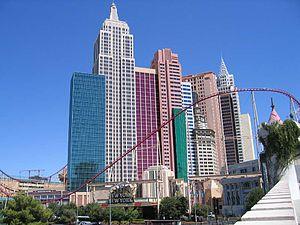
L'architecture « canard », ou architecture-objet ou encore architecture-gadget est un type d'architecture dans laquelle les bâtiments et la structure ont une forme originale, curieuse, souvent à but publicitaire, se faisant remarquer comme une espèce d'attraction visuelle dans le paysage, mais parfois simple expression de l'excentricité de son propriétaire ou de l'architecte.